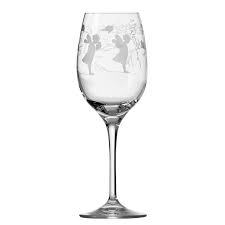
Label: glass